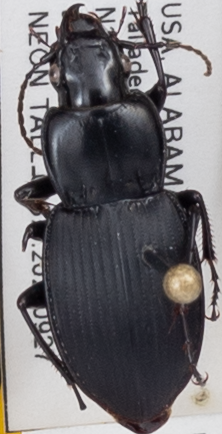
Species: Cyclotrachelus convivus
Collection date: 2022-09-27
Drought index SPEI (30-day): -1.45
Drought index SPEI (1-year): -0.1
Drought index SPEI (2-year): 1.13